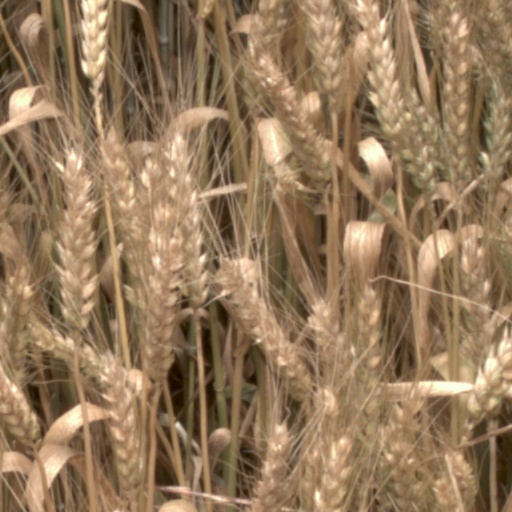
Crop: wheat